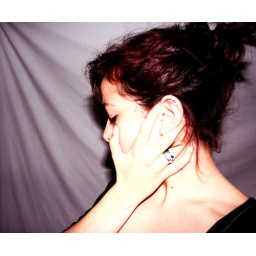
she don't believe in shootin stars, but she believes in shoes and cars